Alcyonides

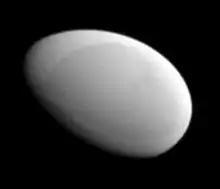
Methone (Saturn XXXII)

The Saturnian moons Methone, Anthe and Pallene are named after three of the Alkyonides.